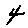
Label: 4